The Drums of Tabu

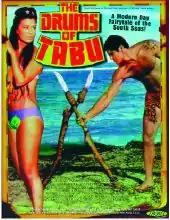
VHS cover

The Drums of Tabu (also known as Fugitivos de las islas del sur and Tabu: le vergini di Samoa) is a 1966 adventure film directed by Javier Setó and produced by Sidney W. Pink.